Stranglehold (video game)

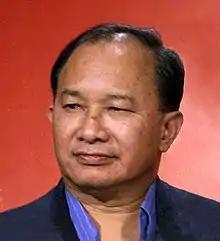
Director John Woo agreed with Midway Games to create a game based on his film "Hard Boiled".

"Stranglehold" was developed by Midway Games and Tiger Hill Entertainment. Following the release of 2004's "", Midway was looking to make a new game based on an existing brand license. Mike Bilder, the studio head, explained that they were trying to establish a competitive advantage by establishing new intellectual properties, stating that Midway was "trying not to just rest on laurels and become a sequel house." Due to a Midway employee's connections, the company was able to get in touch with John Woo about a possible video game collaboration. Woo himself had co-founded Tiger Hill Entertainment in May 2003, and through his collaboration with Midway, "Stranglehold" was to be his studio's first video game title. It was also intended to be Midway's first step into developing for the seventh generation of video game consoles; the company wanted to release the game for the PlayStation 3 and Xbox 360. After Woo verbally agreed to a deal, Midway began working on the game in the summer of 2004, and the project was first announced in May 2005.